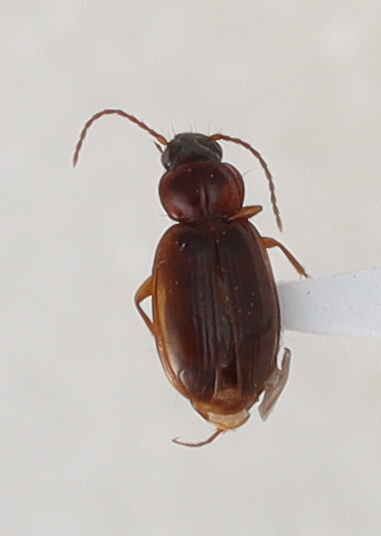
Scientific name: Trechus obtusus
Plot: 13
Trap: E
Collected: 20200915